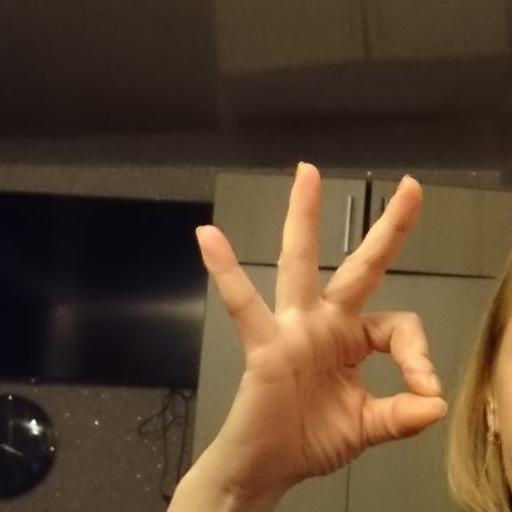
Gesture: ok